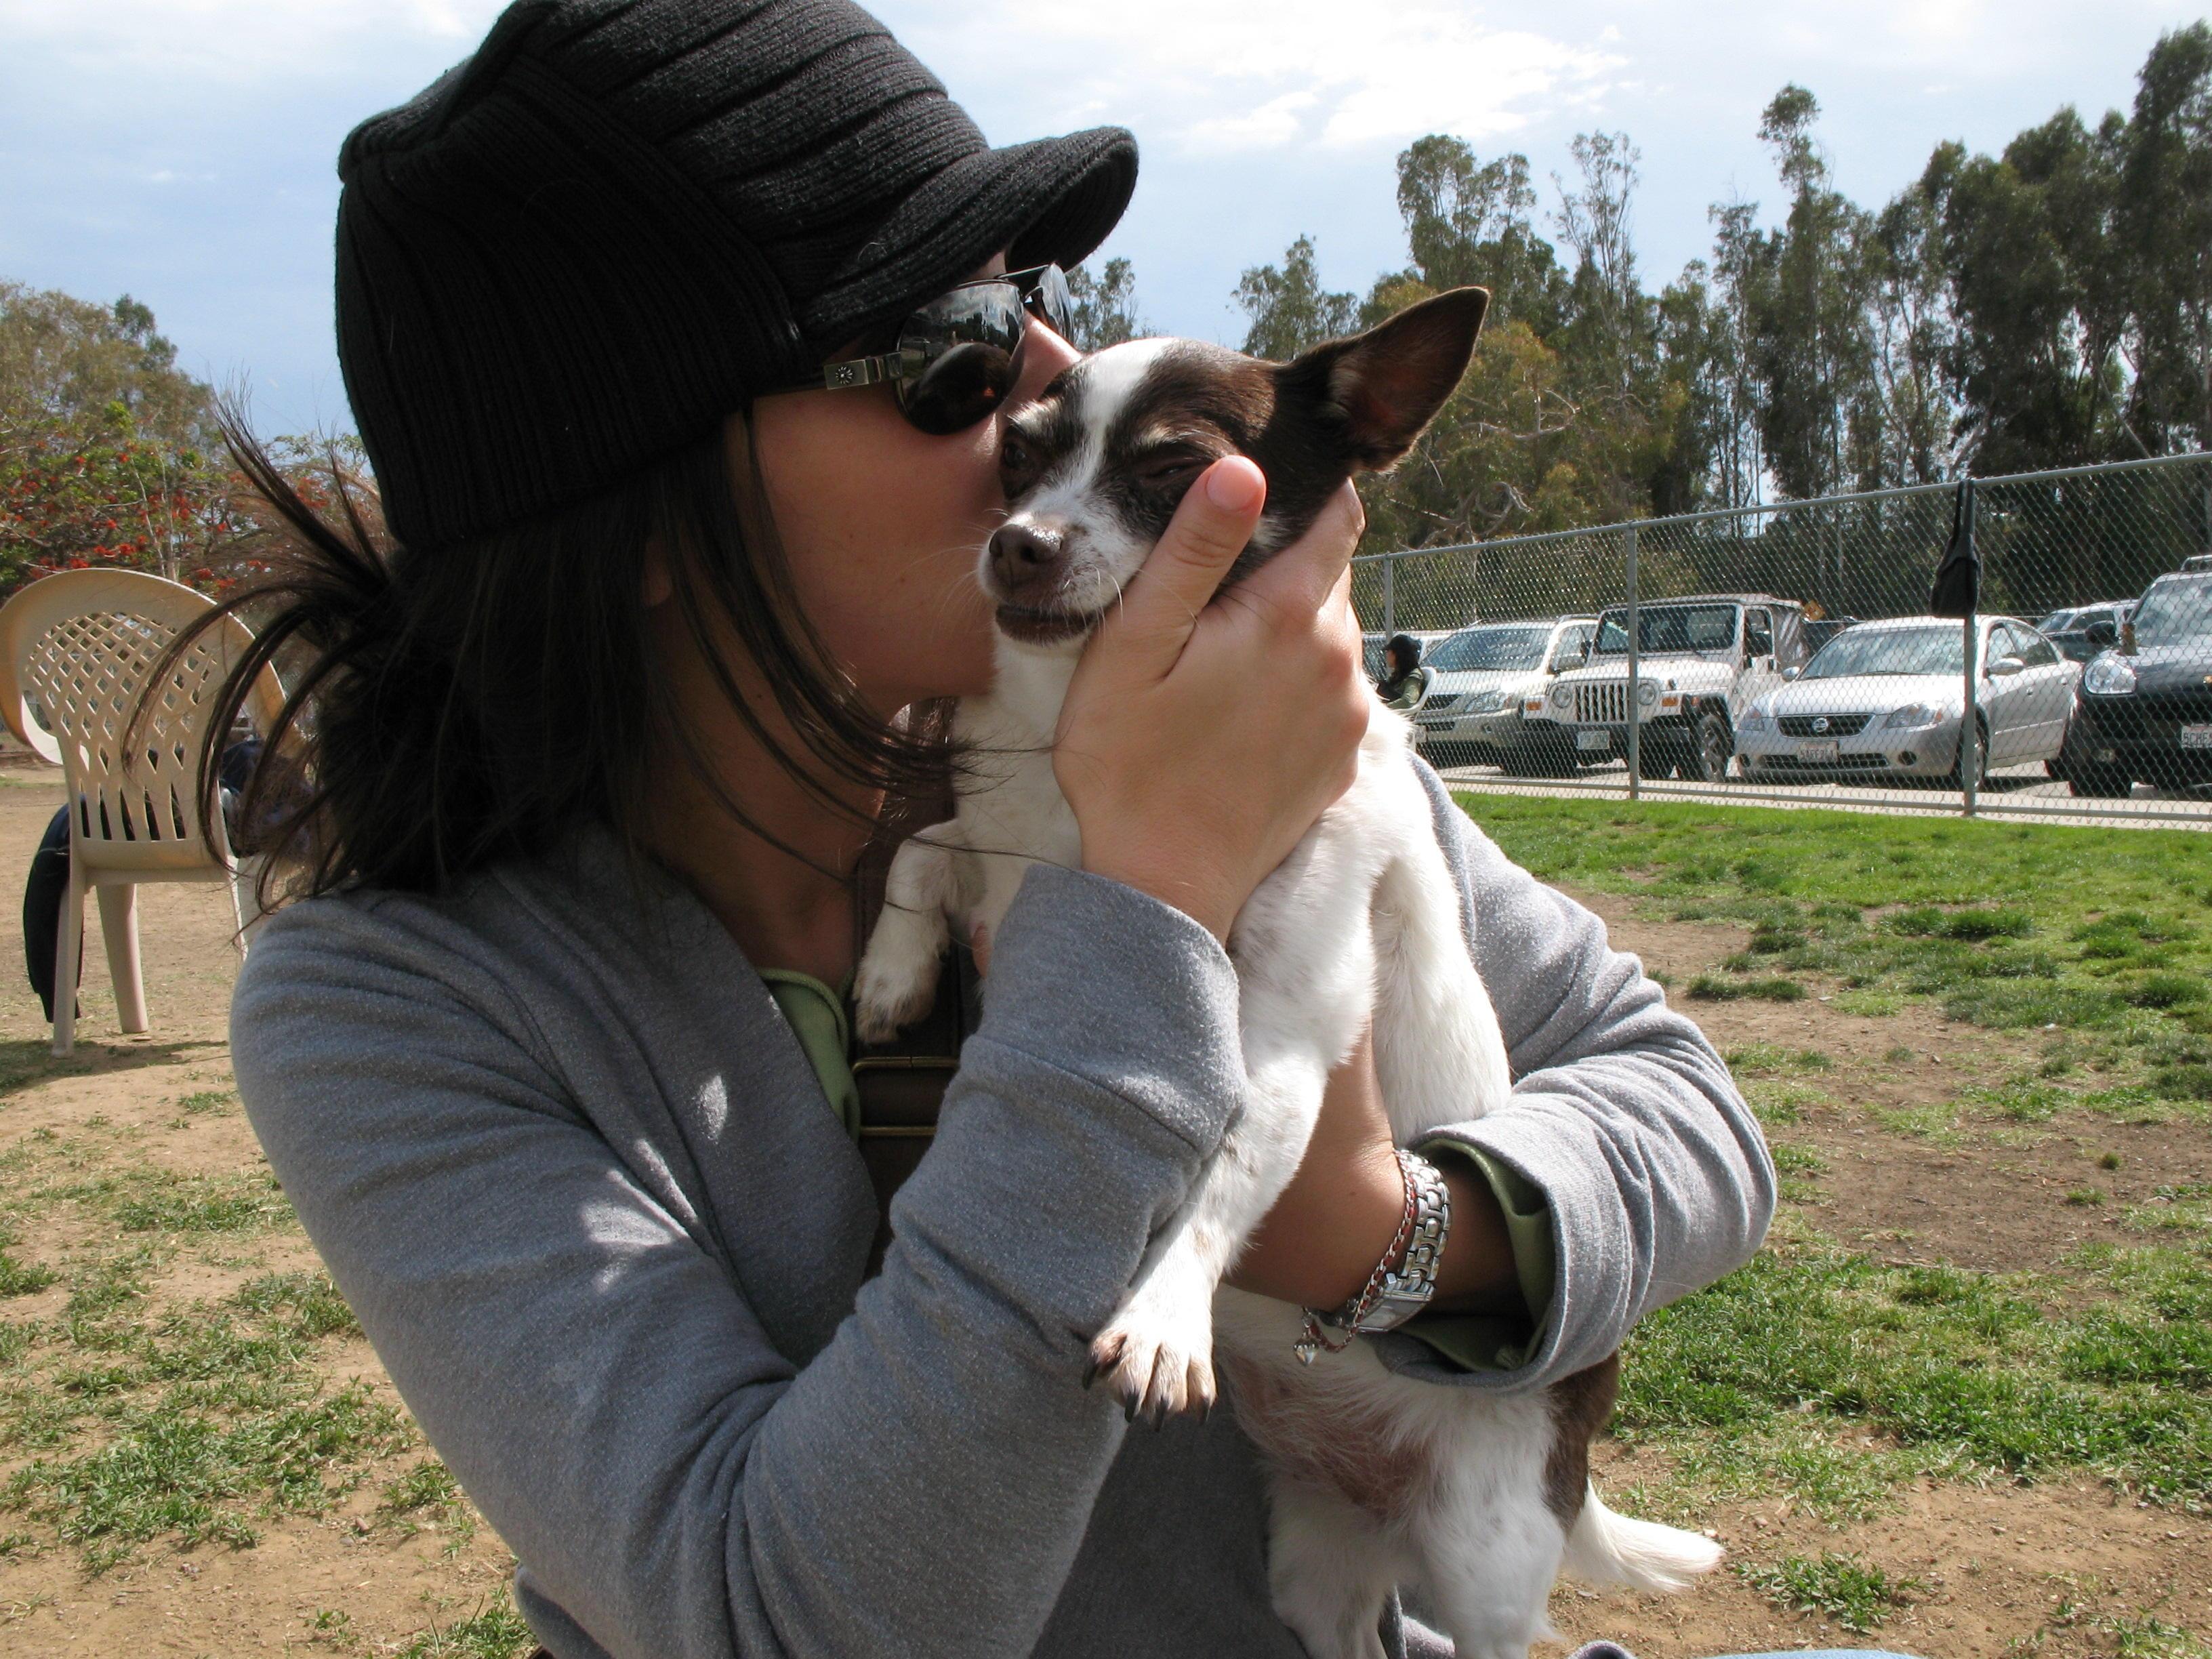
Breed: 420-n000124-Chihuahua